Casemate de Marckolsheim Sud

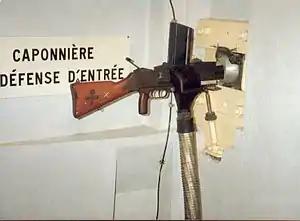
Automatic rifle embrasure

Marckolsheim Sud was restored in 1972 and houses a museum, the "Musée Mémorial de la Ligne Maginot du Rhin".